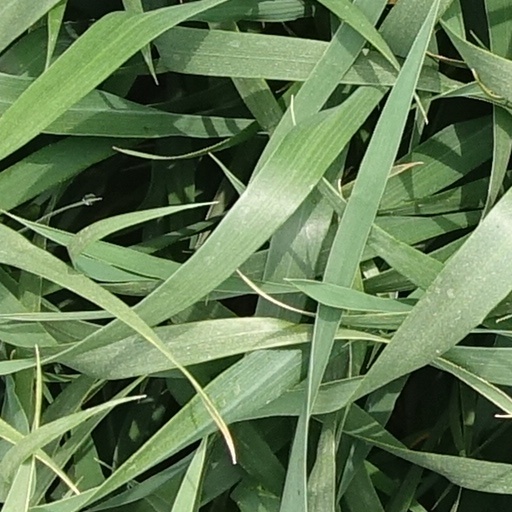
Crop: wheat